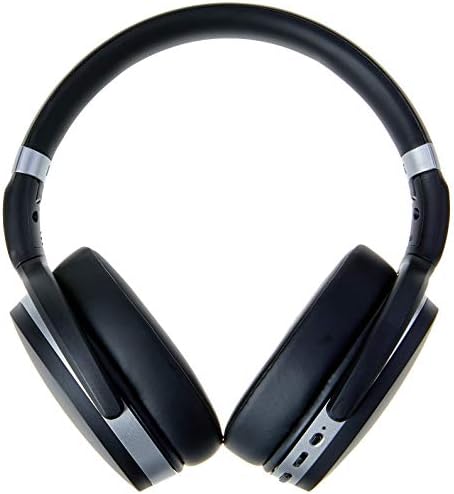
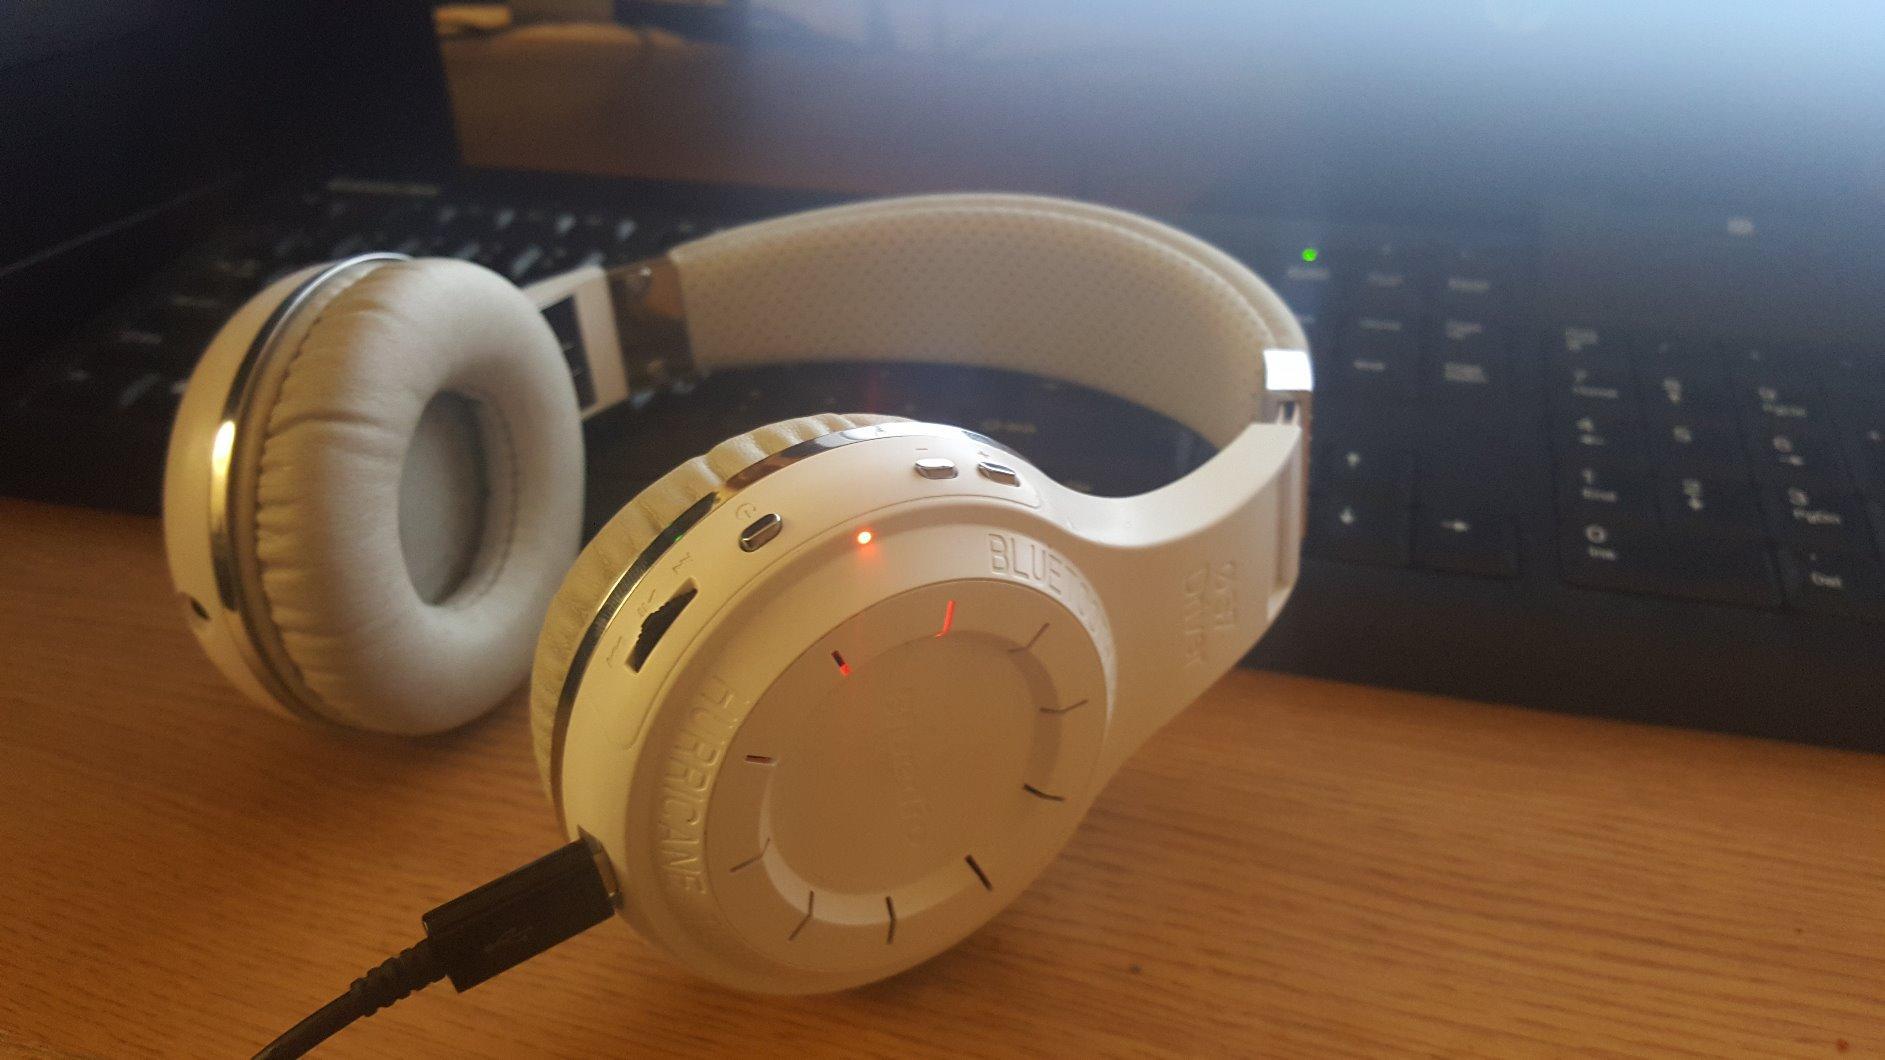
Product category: headphones
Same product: no